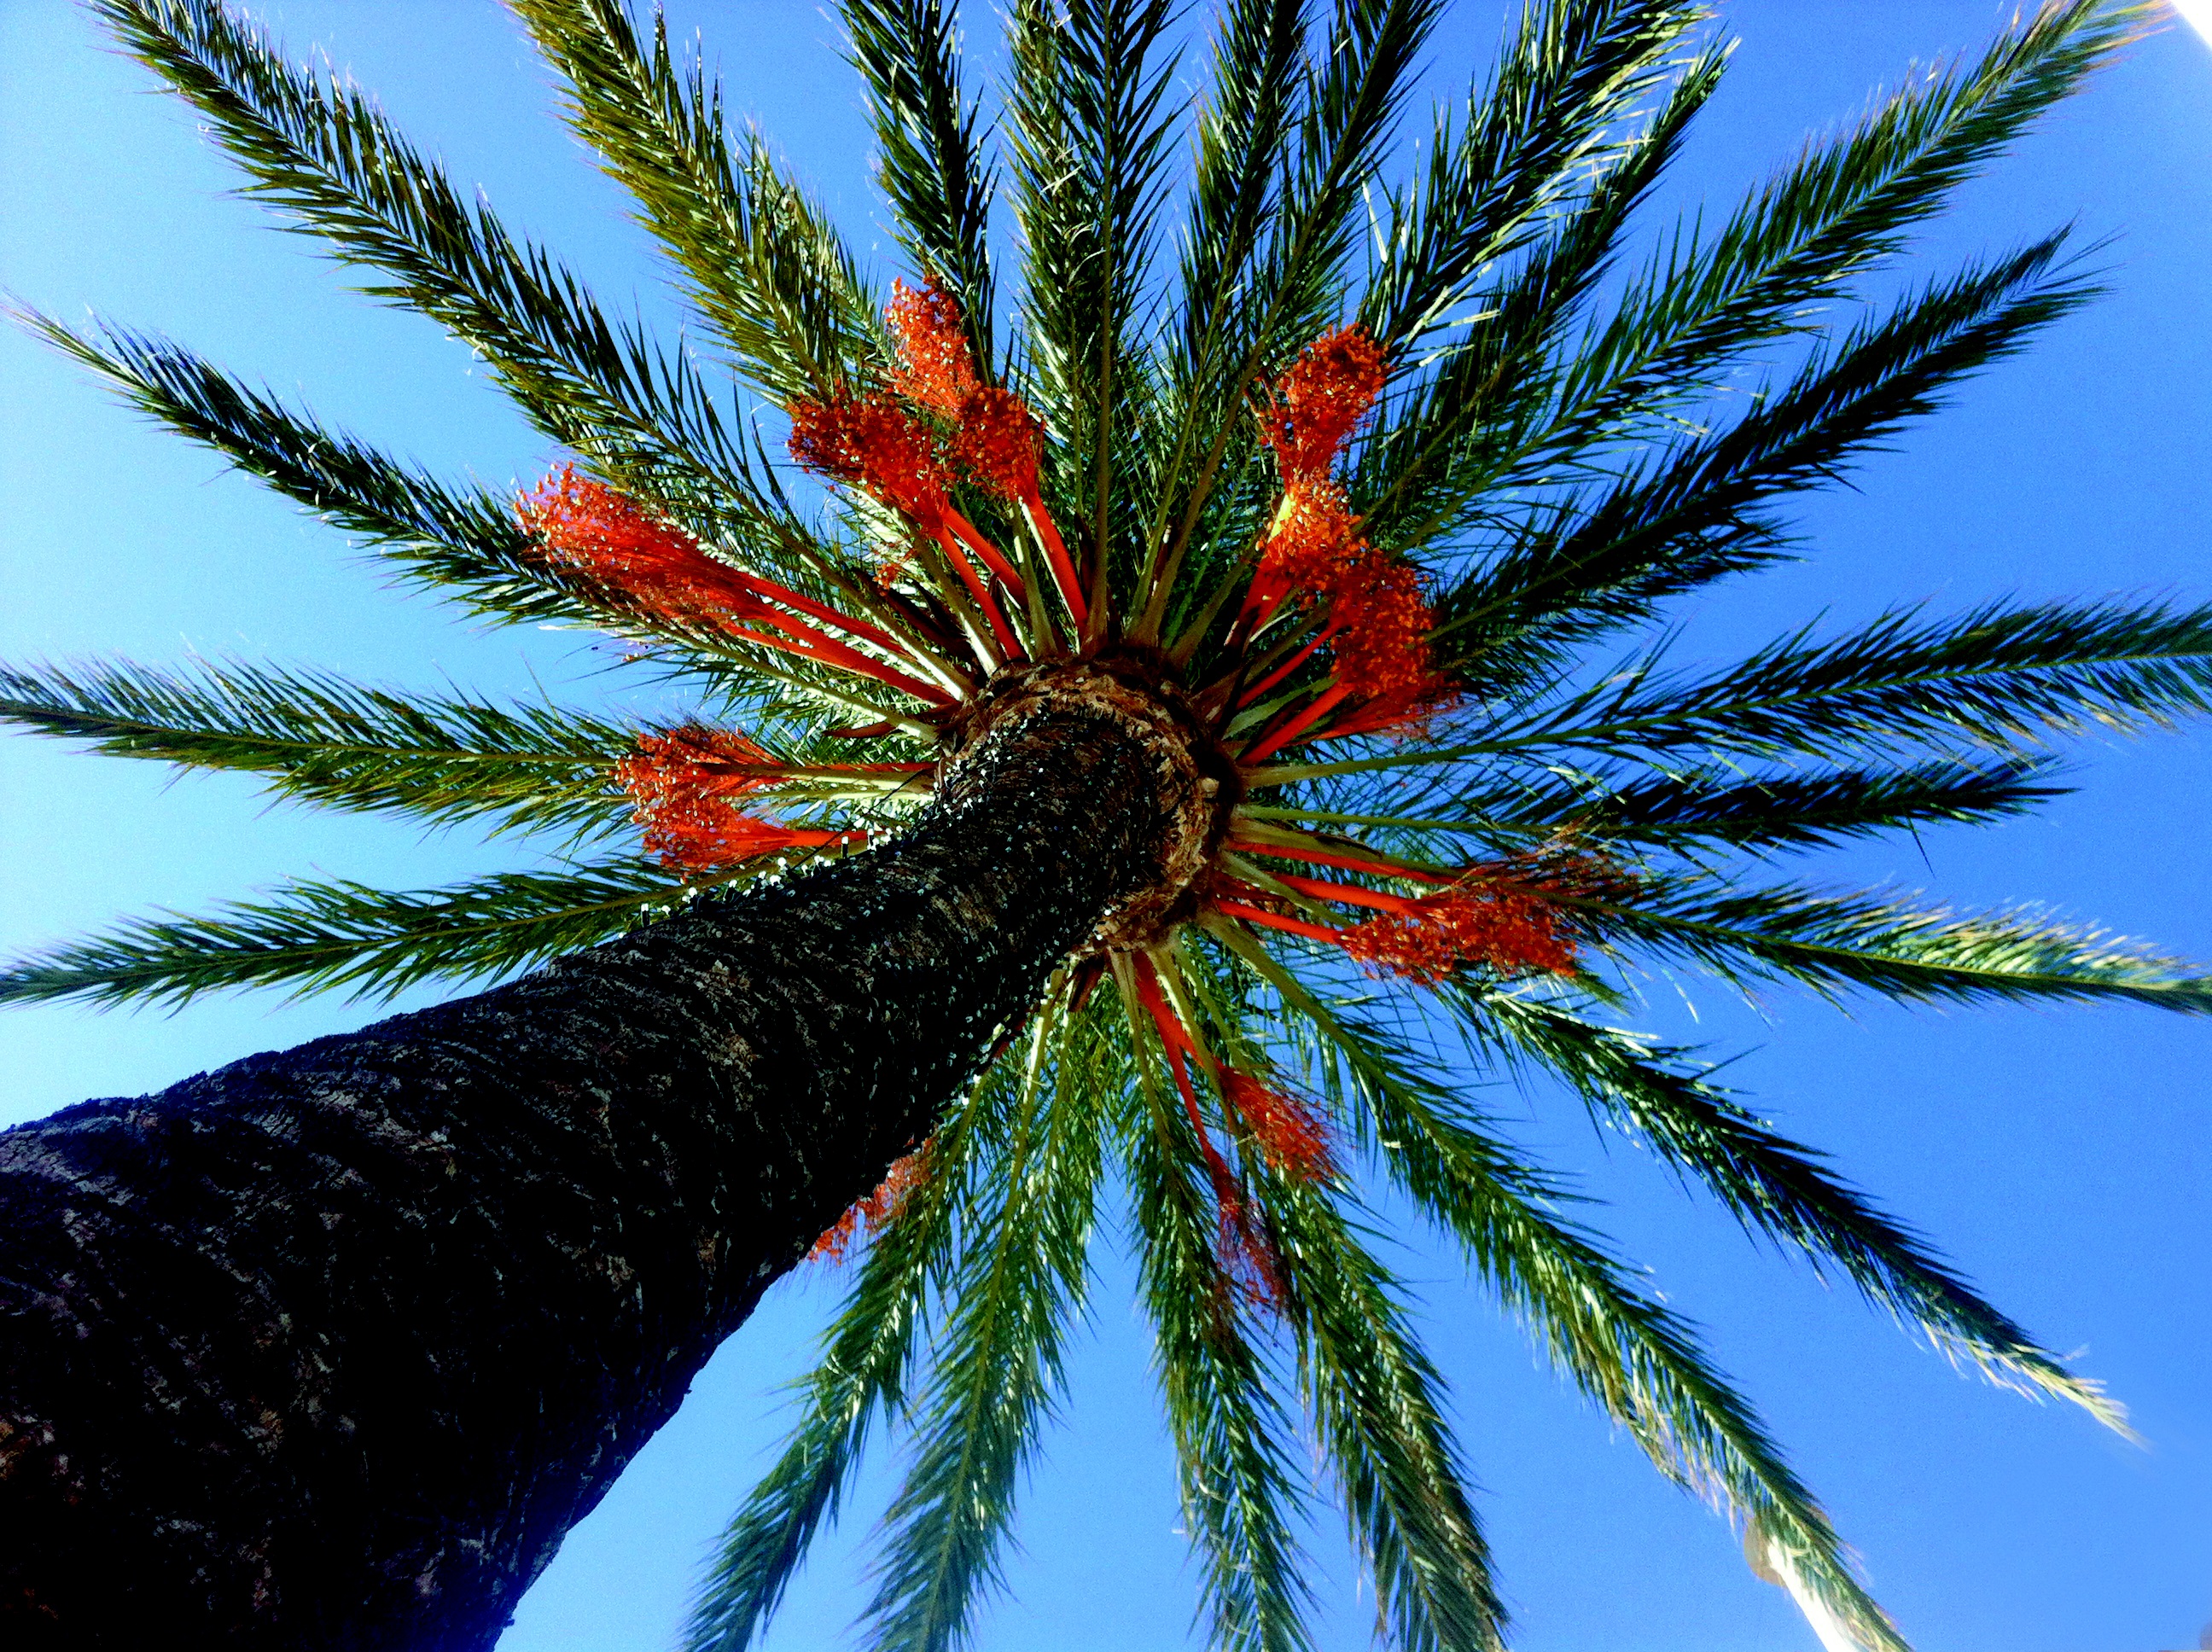
tree, nature, branch, plant, palm tree, leaf, flower, food, produce, botany, flora, flowering plant, date palm, woody plant, land plant, arecales, palm family, borassus flabellifer, alcocebre